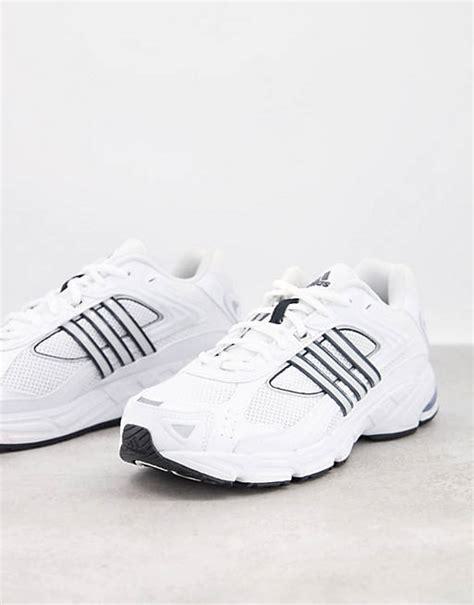
Brand: Adidas
Model: Response Cl